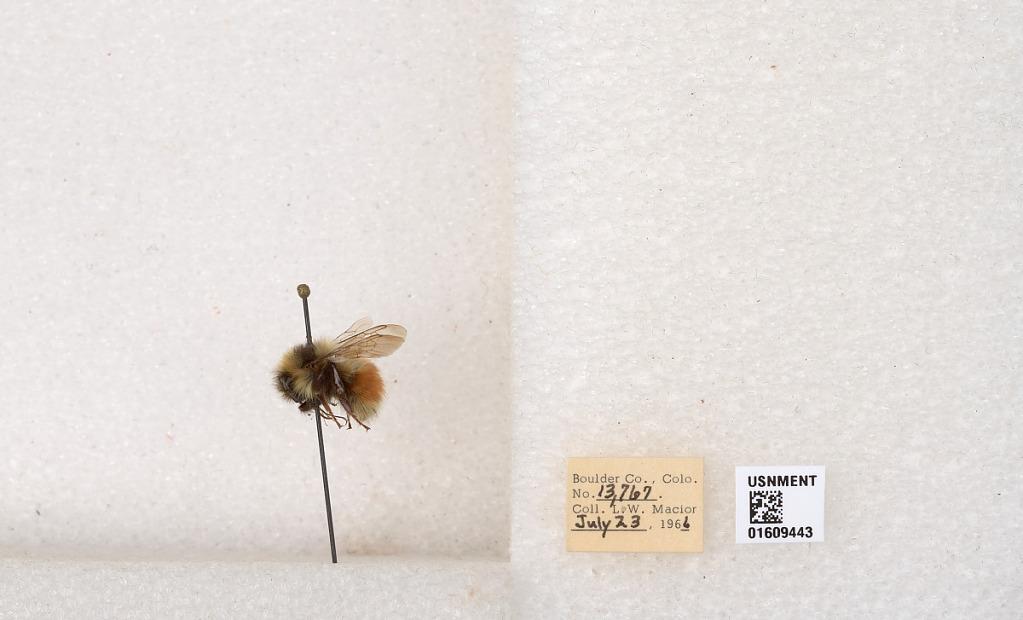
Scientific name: Bombus (Pyrobombus) sylvicola Kirby
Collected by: L. Macior
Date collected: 1966-7-23
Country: United States
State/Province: Colorado
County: Boulder
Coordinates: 40.0263, -105.3